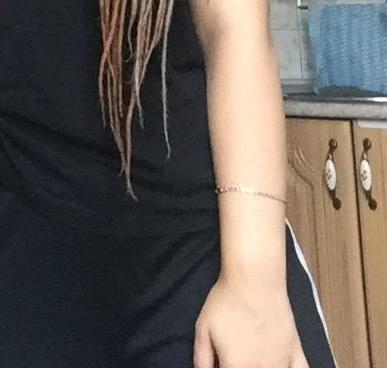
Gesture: no_gesture